Mary and Eliza Freeman Houses

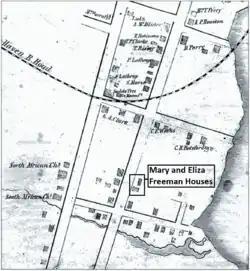
Little Liberia in 1850--the houses of the African American community are delineated by the absence of their owners' names

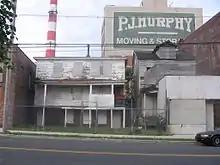
The houses as they appeared on June 8, 2012

The Mary and Eliza Freeman Houses are historic residences in Bridgeport, Connecticut. The simple, clapboard-covered dwellings were built in 1848 in what became known as Little Liberia, a neighborhood settled by free blacks starting in the first quarter of the nineteenth century. As the last surviving houses of this neighborhood on their original foundations, these were added to the National Register of Historic Places on February 22, 1999. The houses are the oldest remaining houses in Connecticut built by free blacks, before the state completed its gradual abolition of slavery in 1848. The homes and nearby Walter's Memorial A.M.E. Zion Church are also listed sites on the Connecticut Freedom Trail.